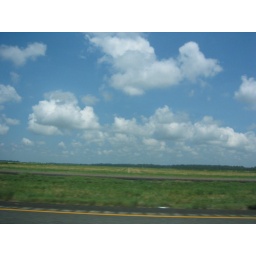
The sky against the ground